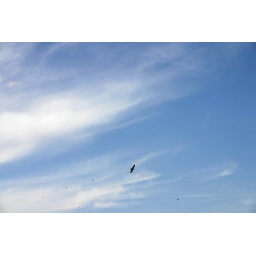
bird in the sky